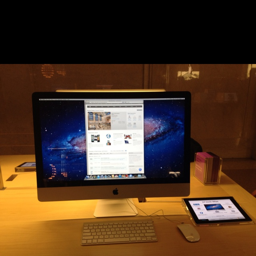
filming location ... using invention as a pos device for the computer